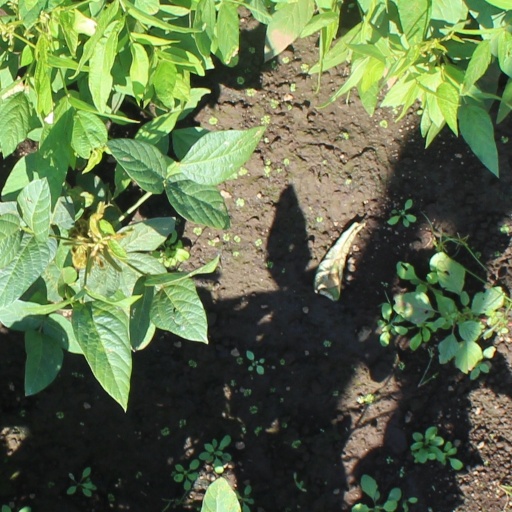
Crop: soybean